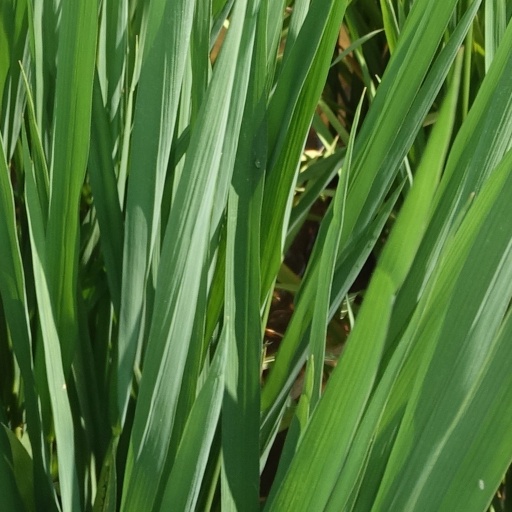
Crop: rice